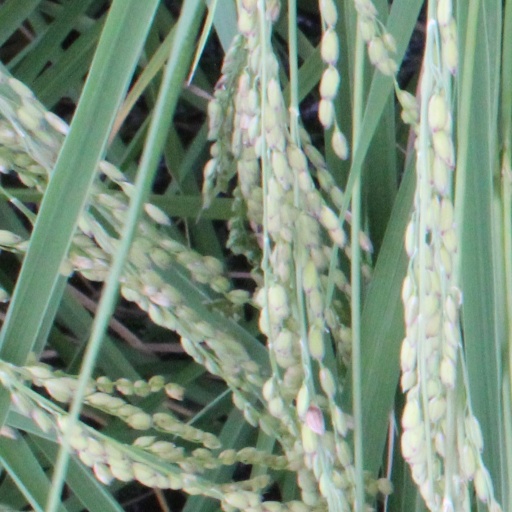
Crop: rice